List of roller coaster elements

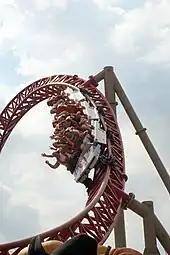
A twisted horseshoe roll on Maverick

This element, known as a roll over on roller coasters built by Vekoma, is an inversion featuring two half loop halves, connected by two opposite-facing half inline twists. This inversion can be found on the most Vekoma SLCs.